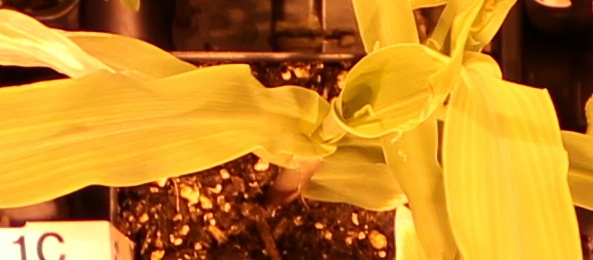
Label: Corn